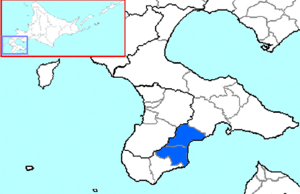
Le district de Kamiiso est un district de la sous-préfecture d'Oshima au Japon. Au 1ᵉʳ mars 2015, sa population était estimée à 9 354 habitants pour une superficie de 418,62 km².